MOSAiC Expedition

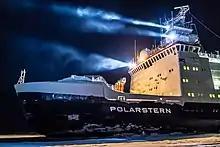
"Polarstern" icebreaker.

In the half-year-long Arctic winter, the sea ice is too thick for research icebreakers to penetrate. Consequently, data from the Central Arctic is virtually non-existent, particularly during winter. For reaching the Central Arctic in winter, the MOSAiC expedition followed in the footstep of Fridtjof Nansen's famous expedition with the wooden sailing ship "Fram" in the years 1893–1896, over 125 years ago. His daring voyage showed that it was possible to let a ship drift across the polar cap, from Siberia to the Atlantic, stuck in the thick sea ice and solely driven by the forces of the natural drift of the ice. Though Nansen has demonstrated the fundamental feasibility of such an endeavour, the scientific measurements possible in his days were still quite rudimentary. During MOSAiC, for the first time the "Fram"’s drift was repeated with a research icebreaker, equipped with a veritable arsenal of cutting-edge instruments for exploring and recording the complex climate processes in the Central Arctic.